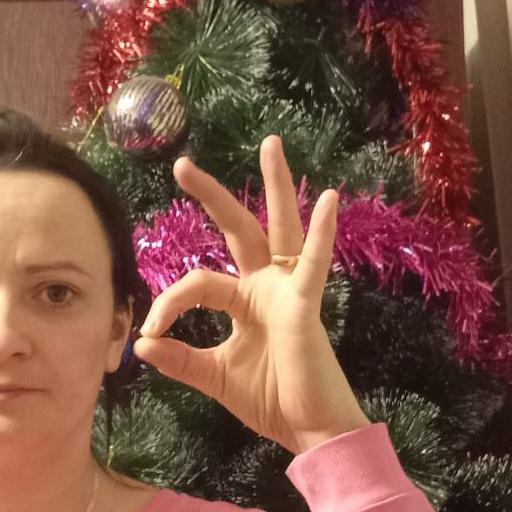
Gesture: ok